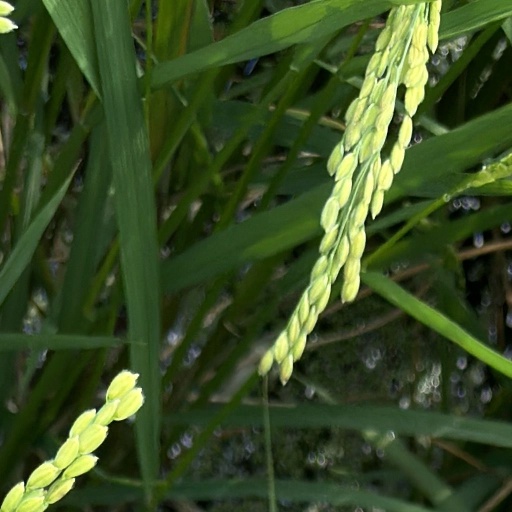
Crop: rice